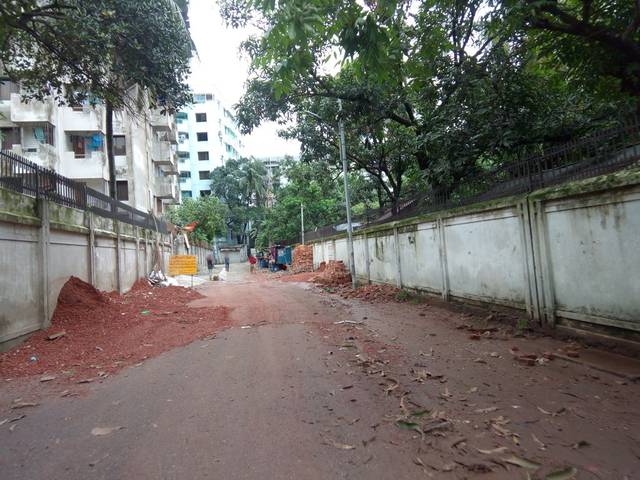
Region: Bangladesh
Coordinates: 23.737, 90.381